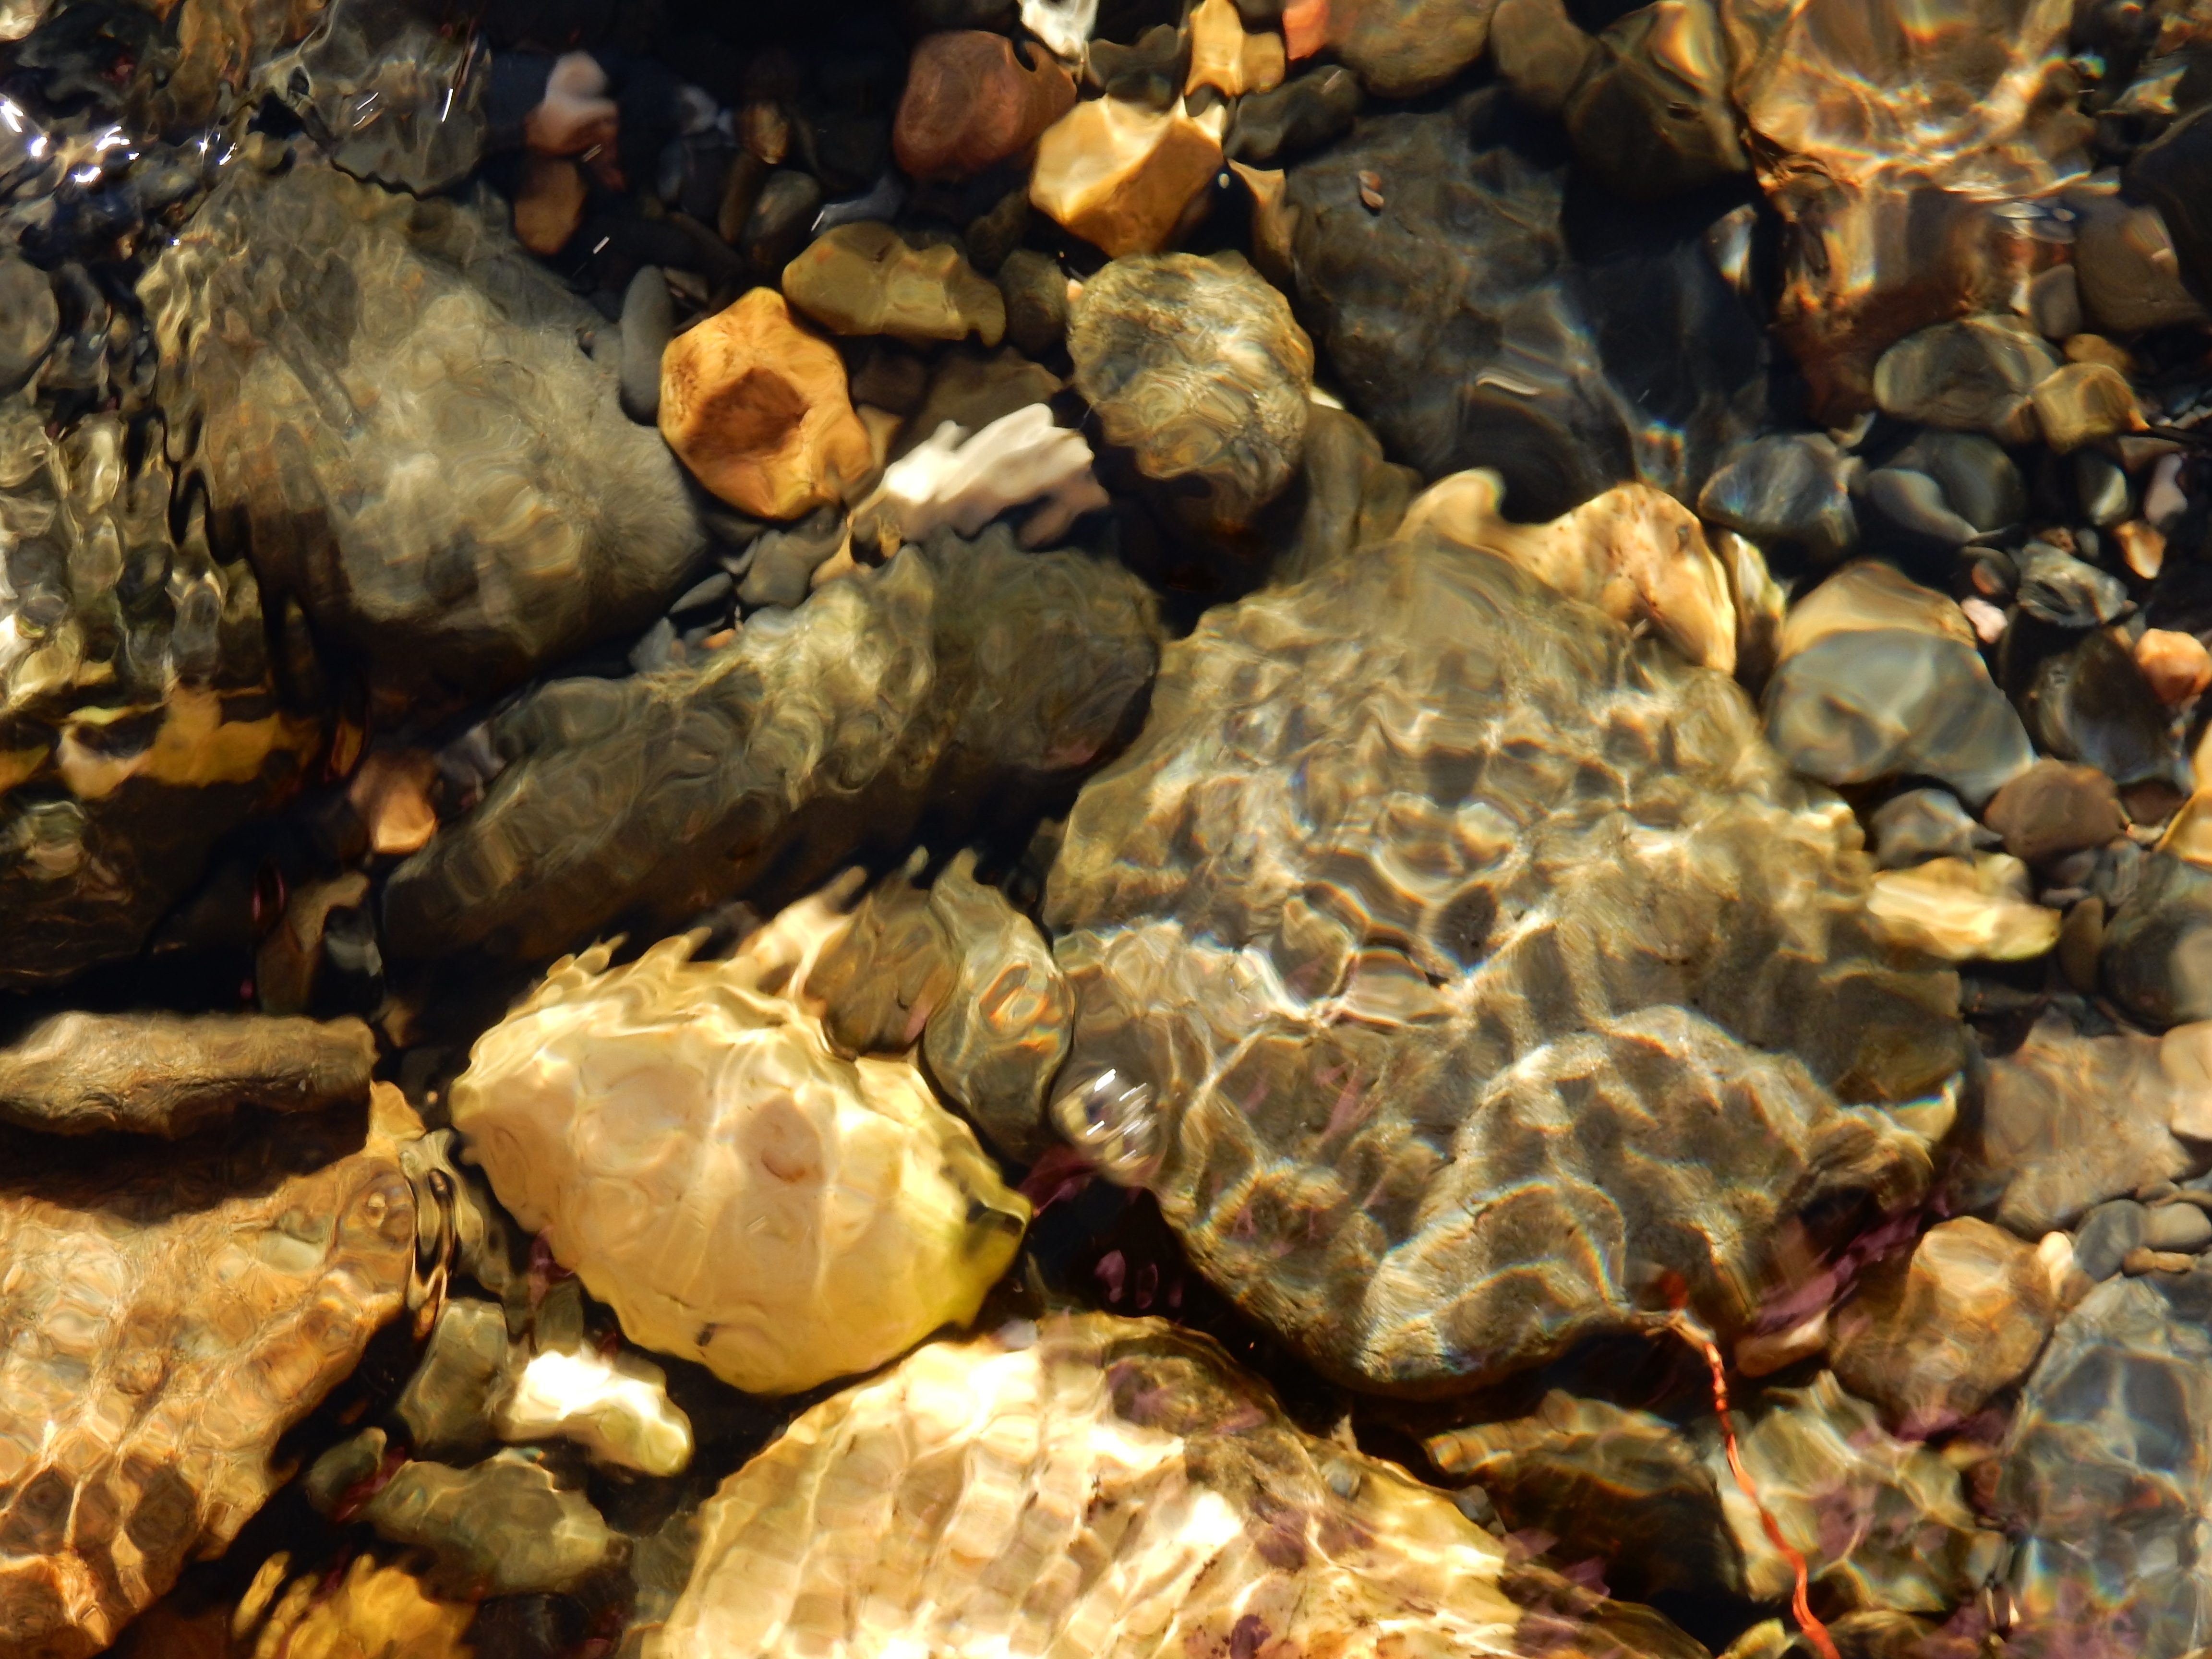
water, nature, rock, leaf, river, wildlife, food, pebble, autumn, fauna, material, stones, geology, auriculariales, sea snail